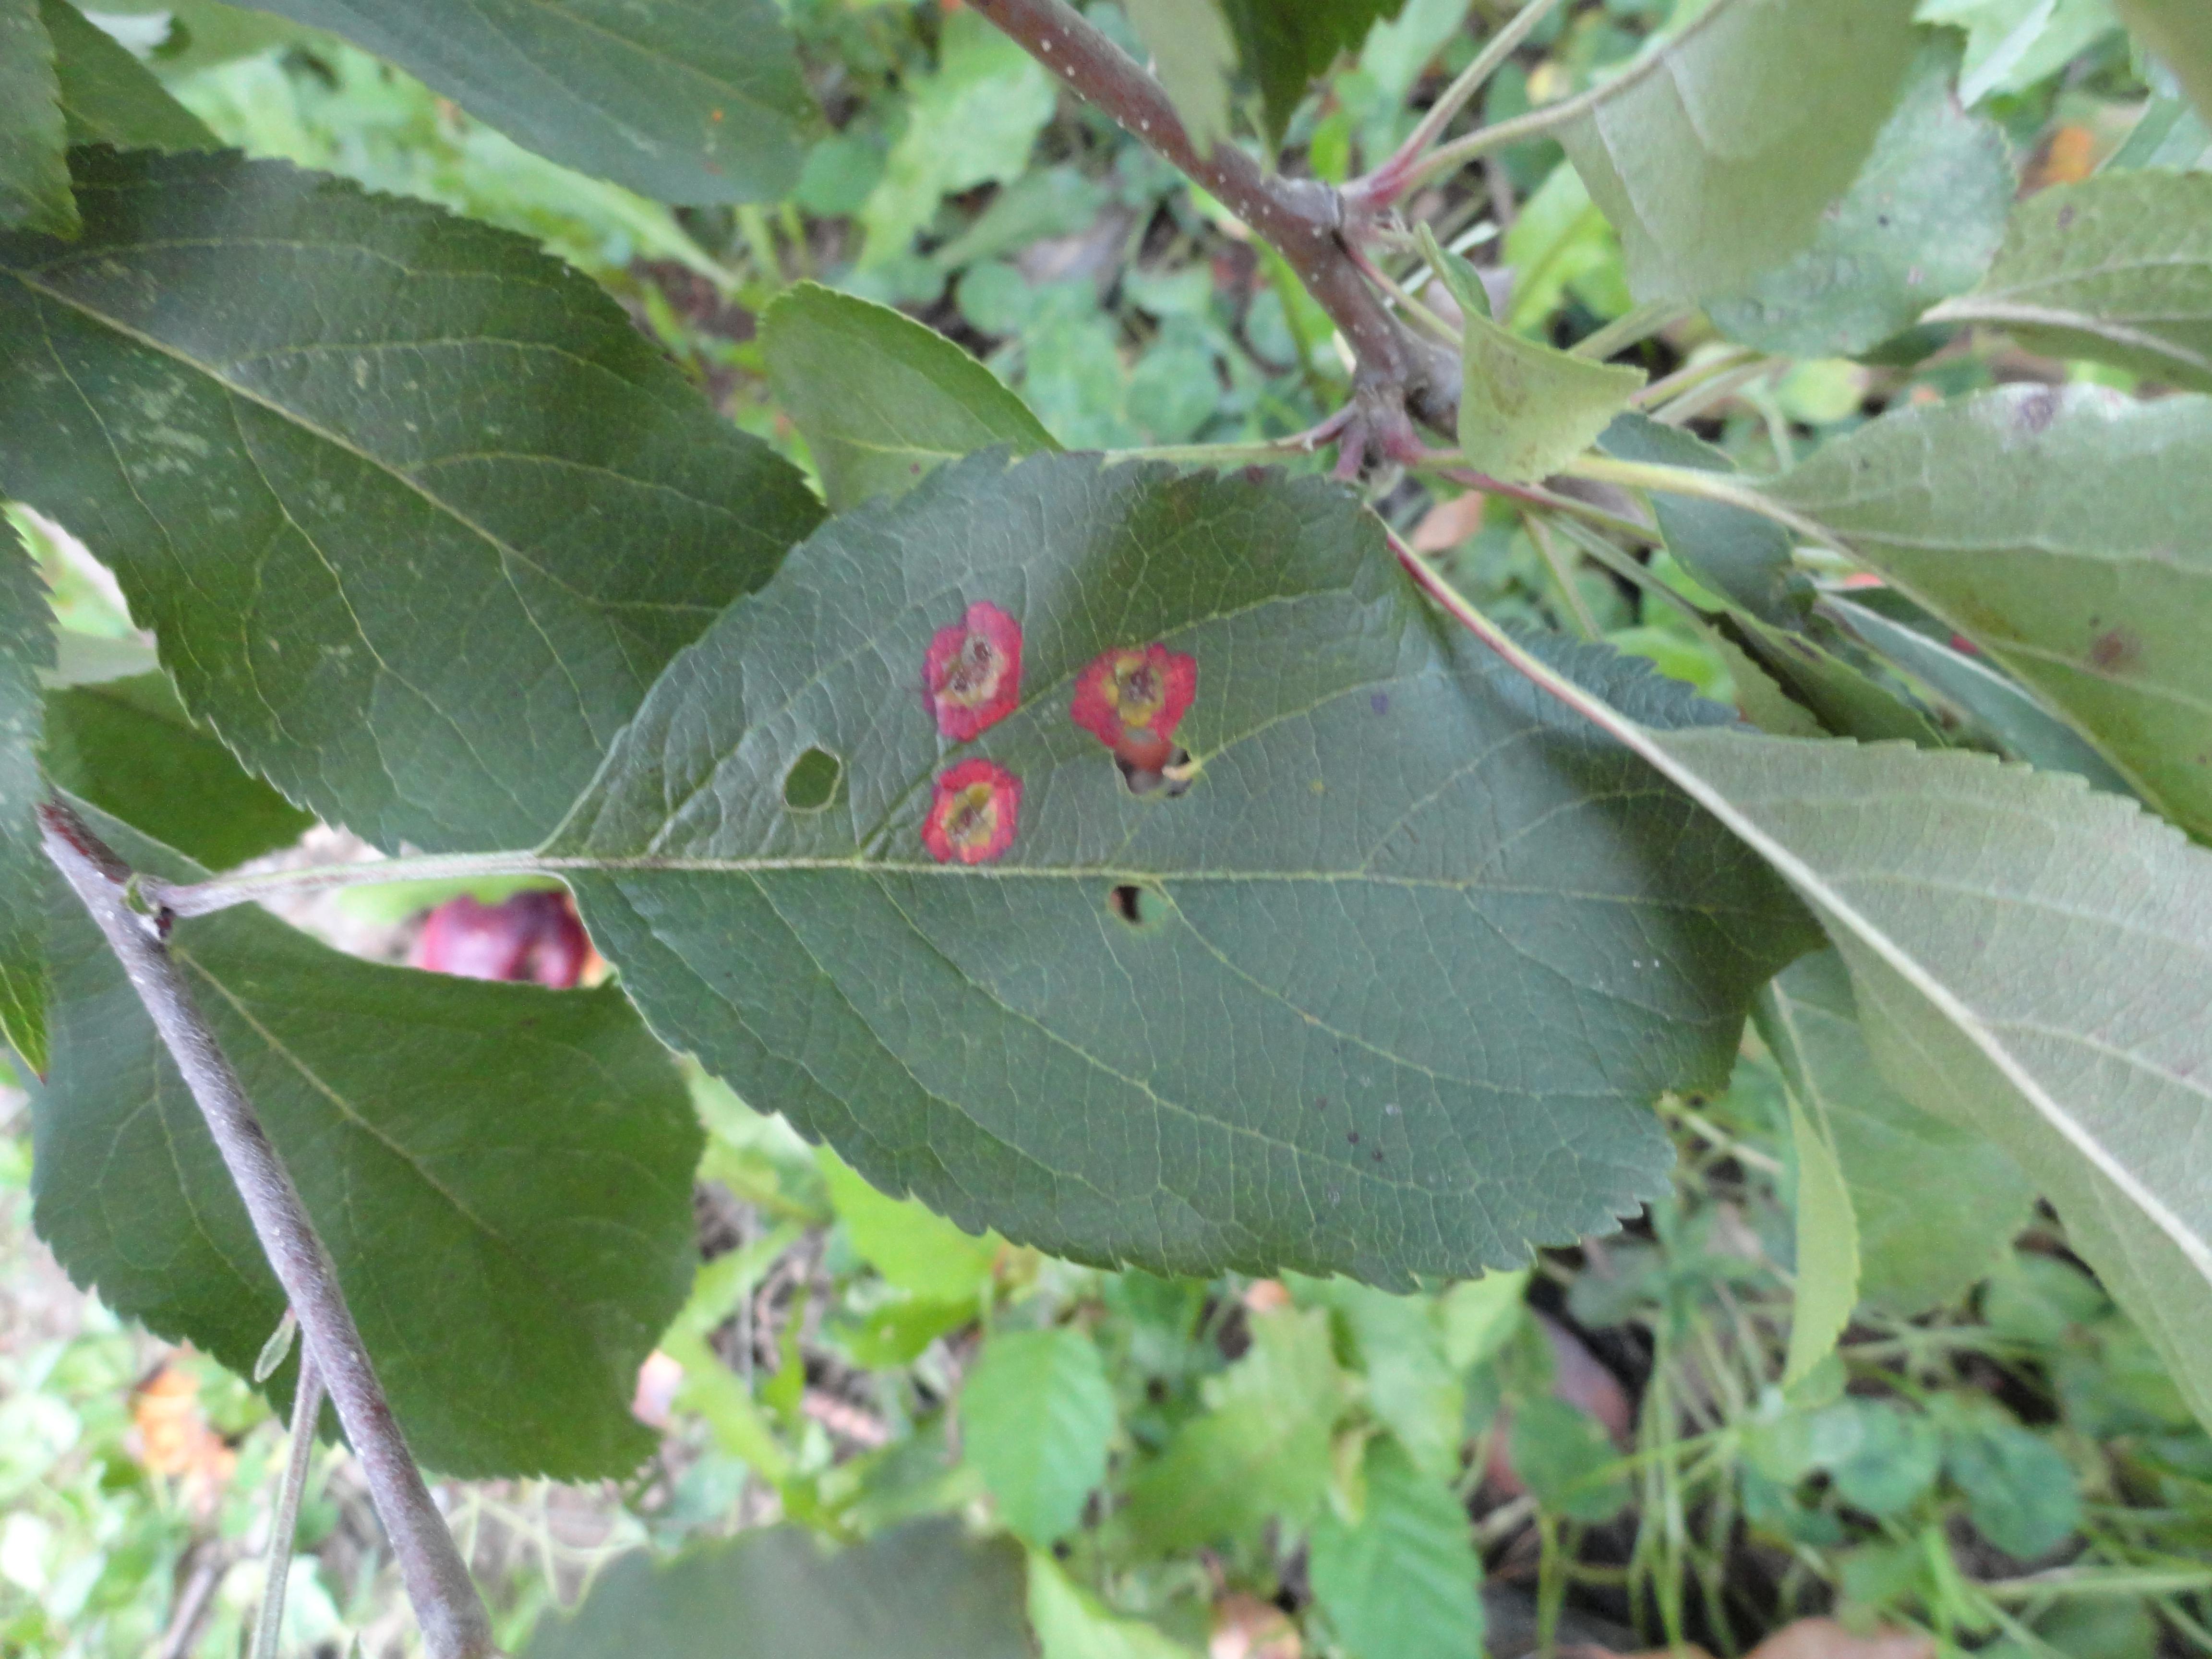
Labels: rust